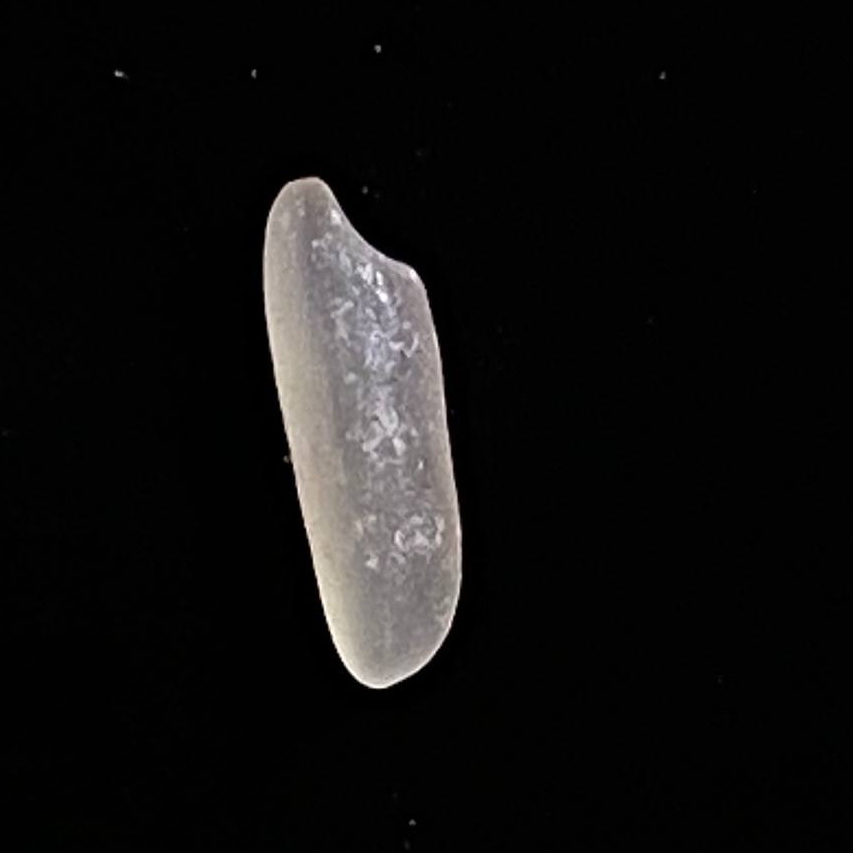
Rice variety: BR28